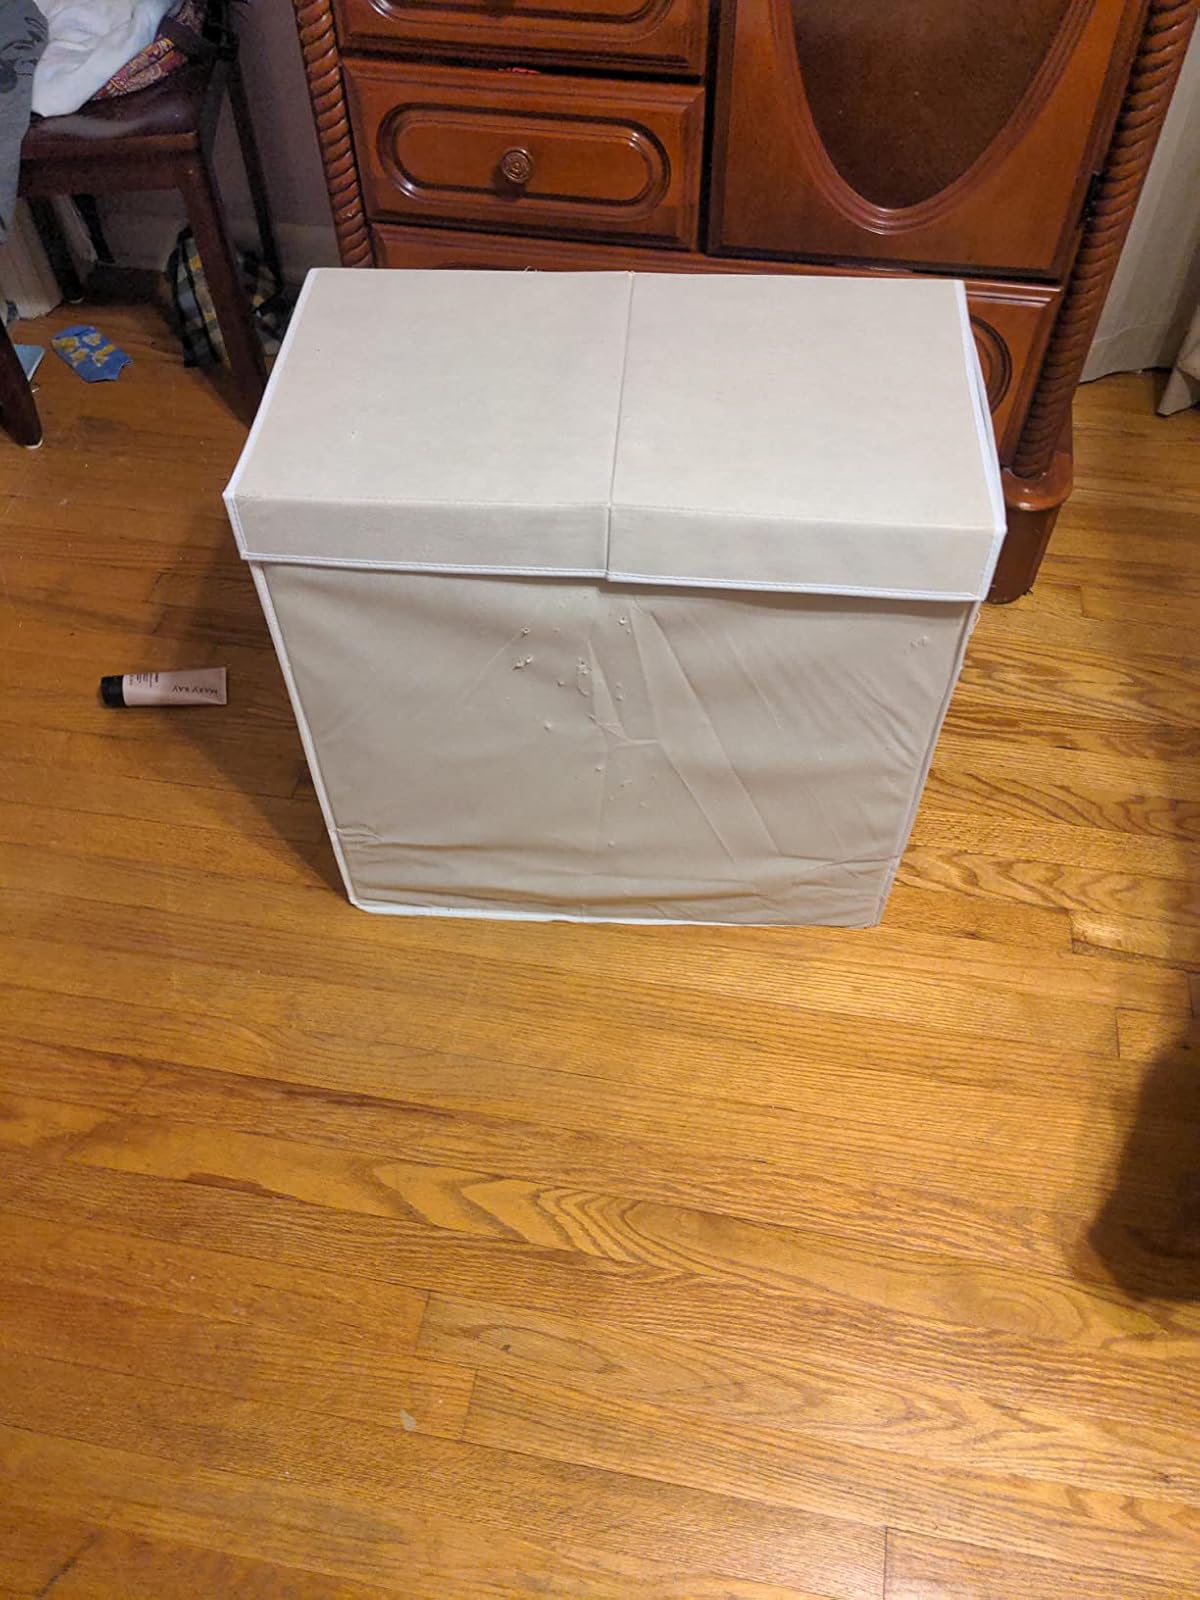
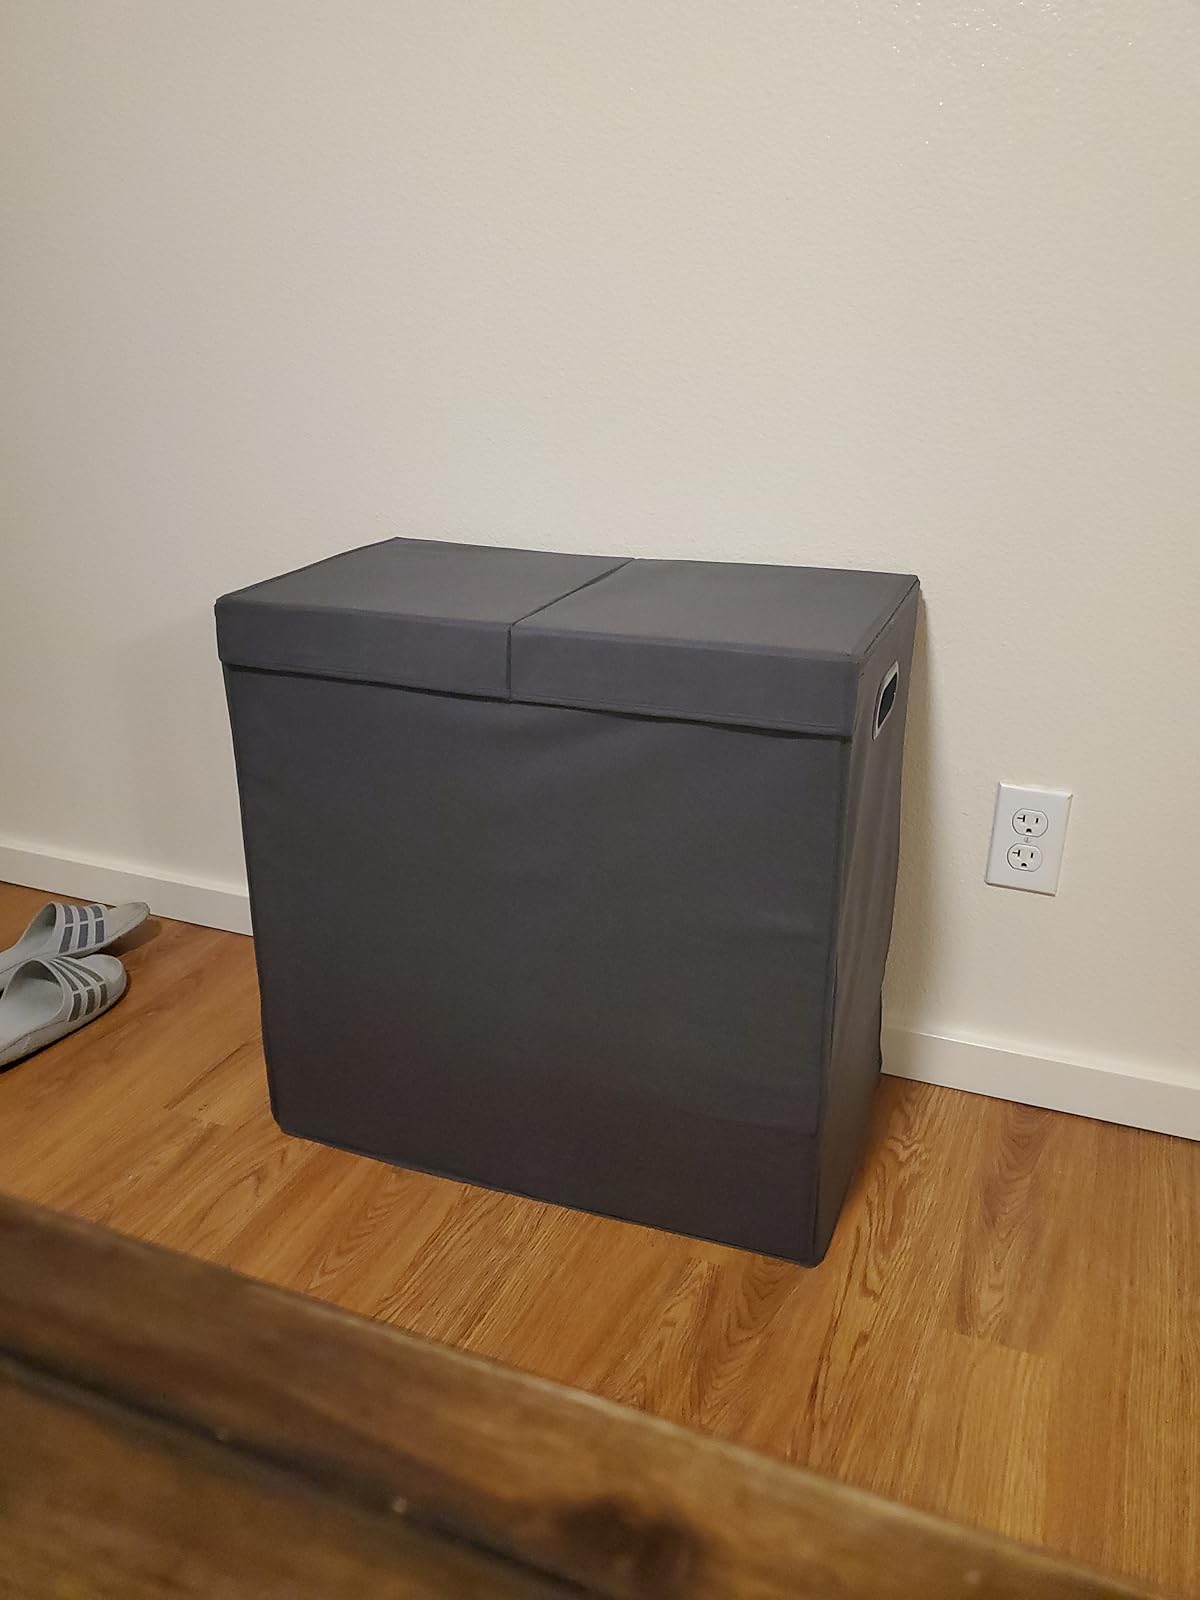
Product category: items_hamper
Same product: no